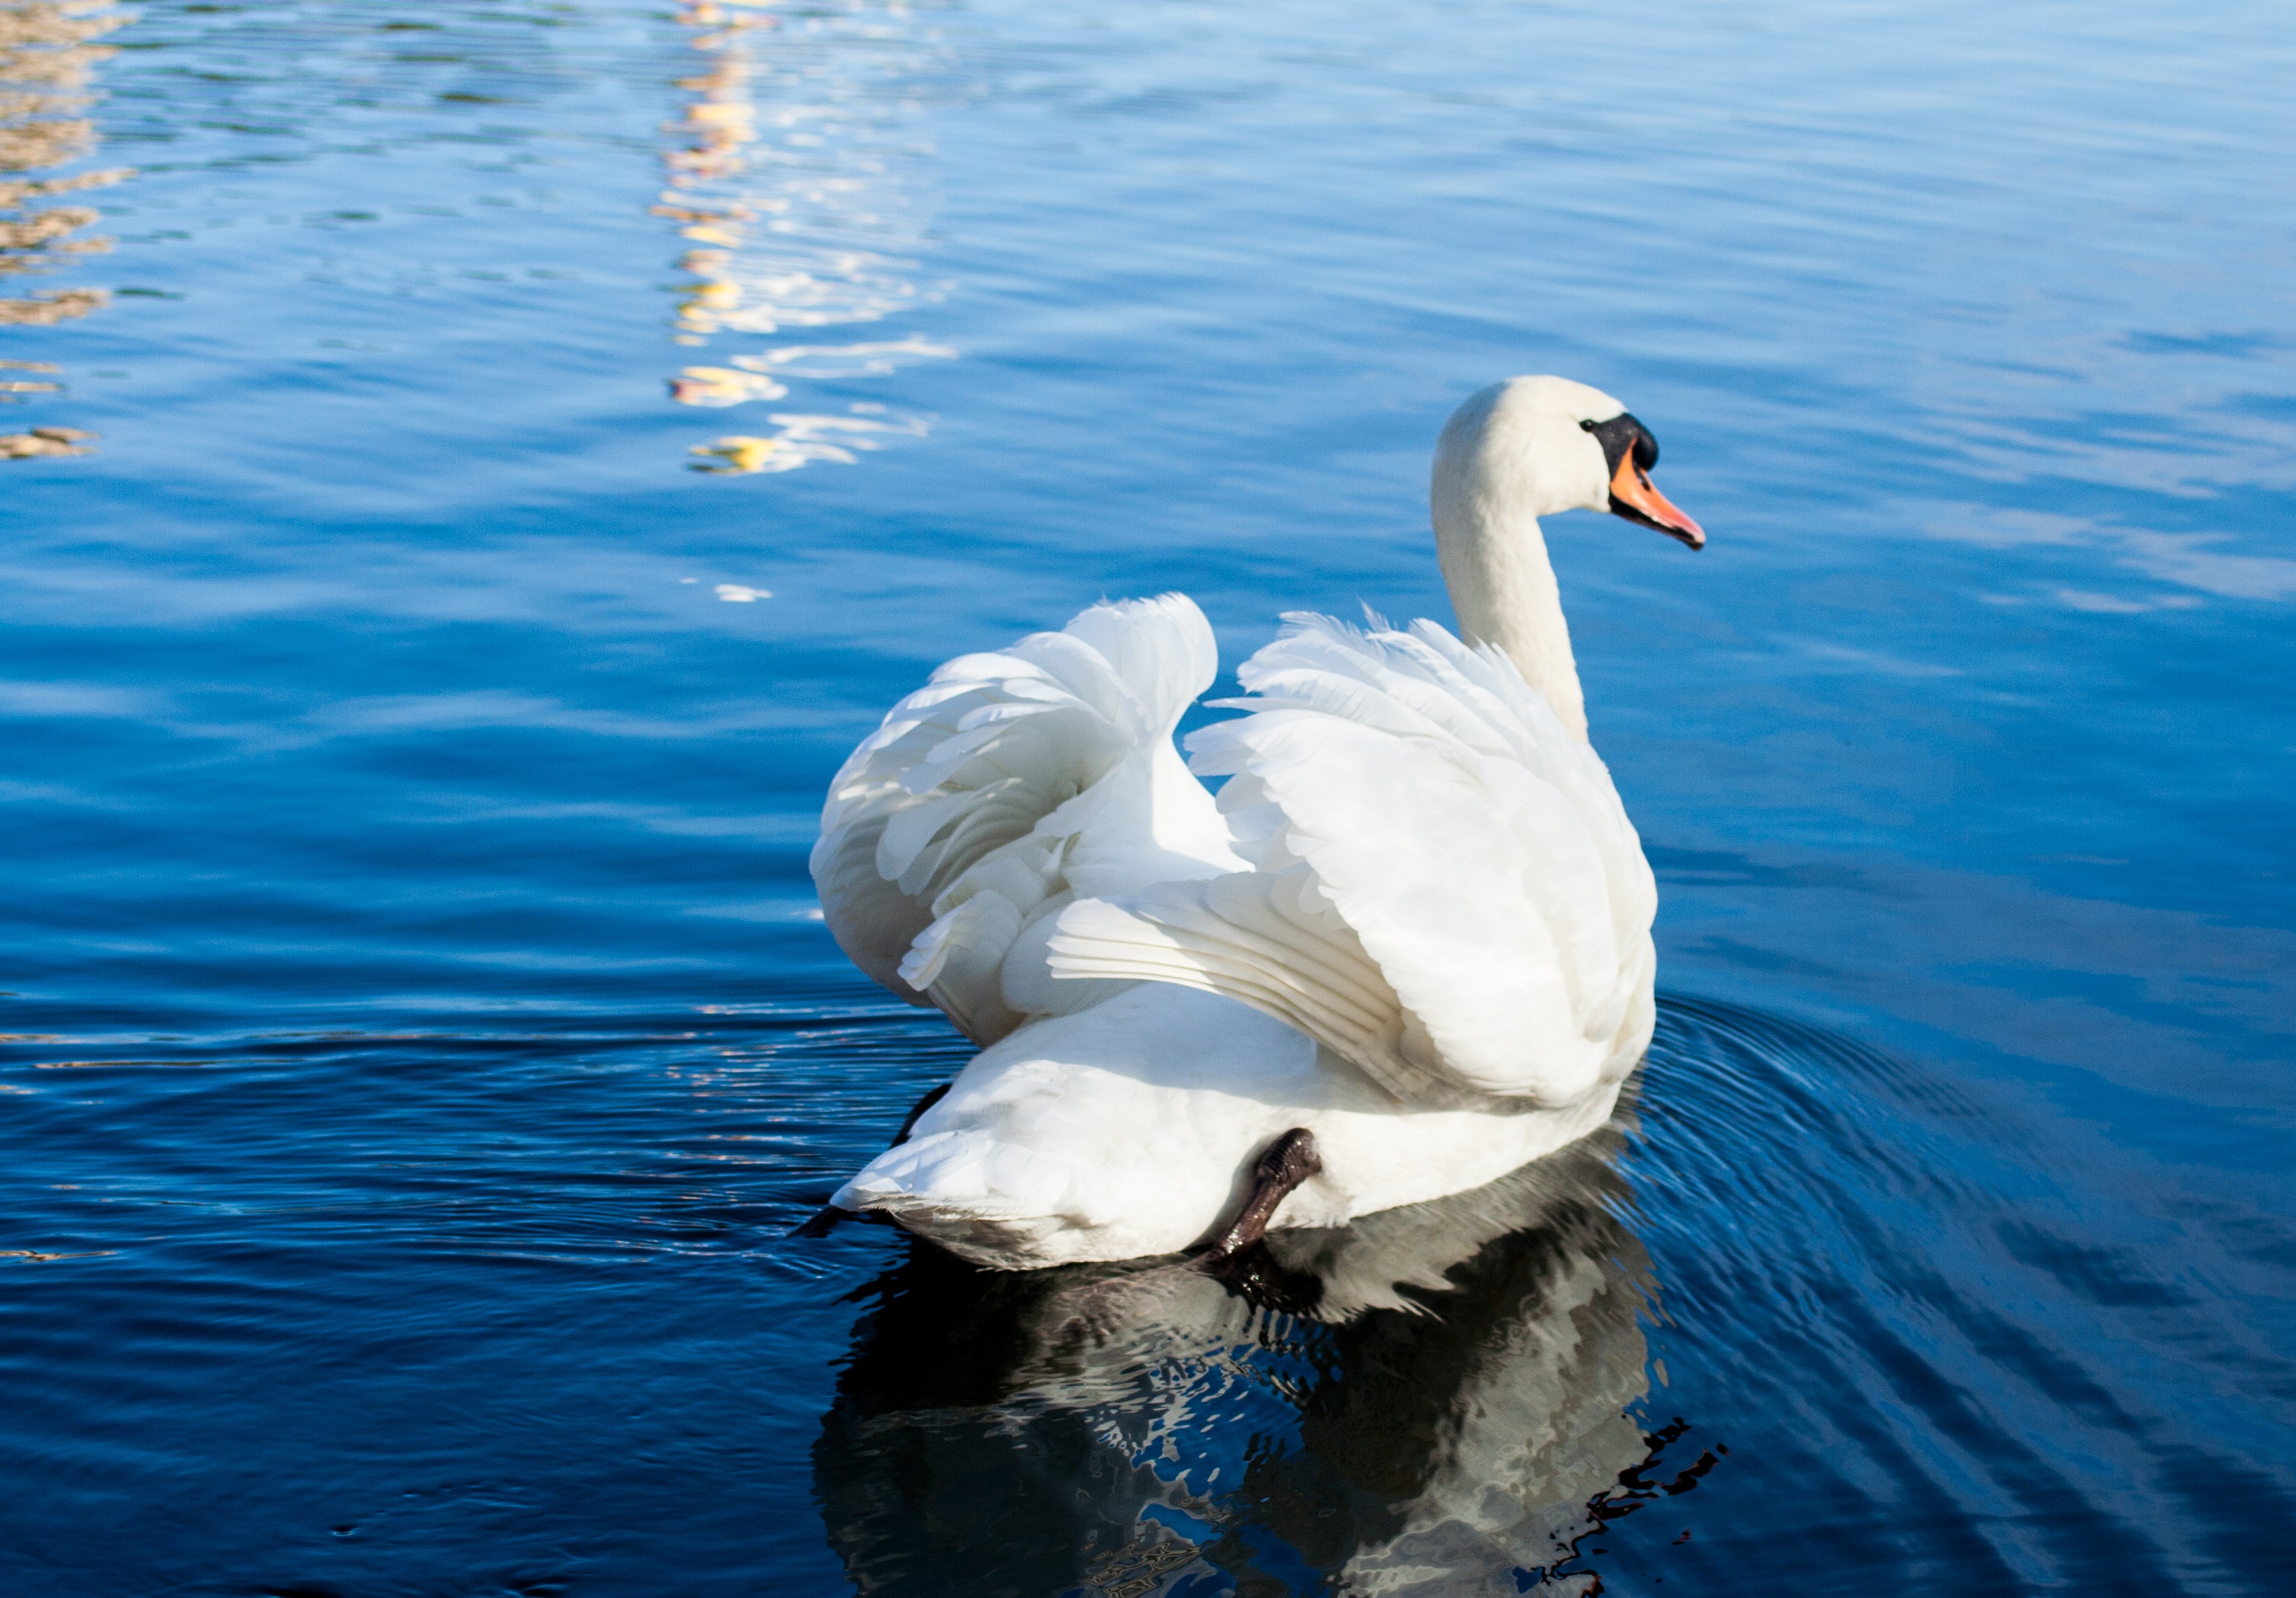
sea, water, nature, bird, wing, light, sunshine, sun, white, lake, animal, summer, pond, wild, swim, love, reflection, beak, romantic, blue, plumage, swan, happy, vertebrate, joy, beautiful, elegant, bill, waterfowl, luck, water bird, graceful, ducks geese and swans